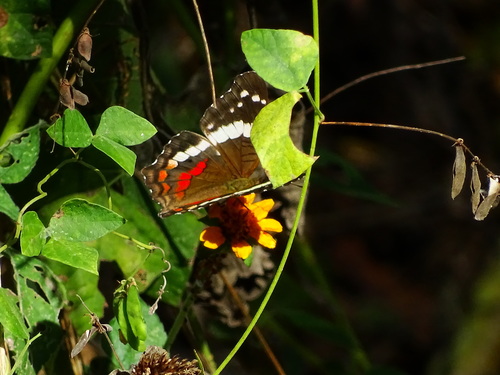
Scientific name: Anartia fatima
Common name: Banded peacock
Family: Nymphalidae
Order: Lepidoptera
Pollinator type: Primary pollinator
Habitat: Open areas and gardens
Geographic range: South America
Conservation status: Least Concern